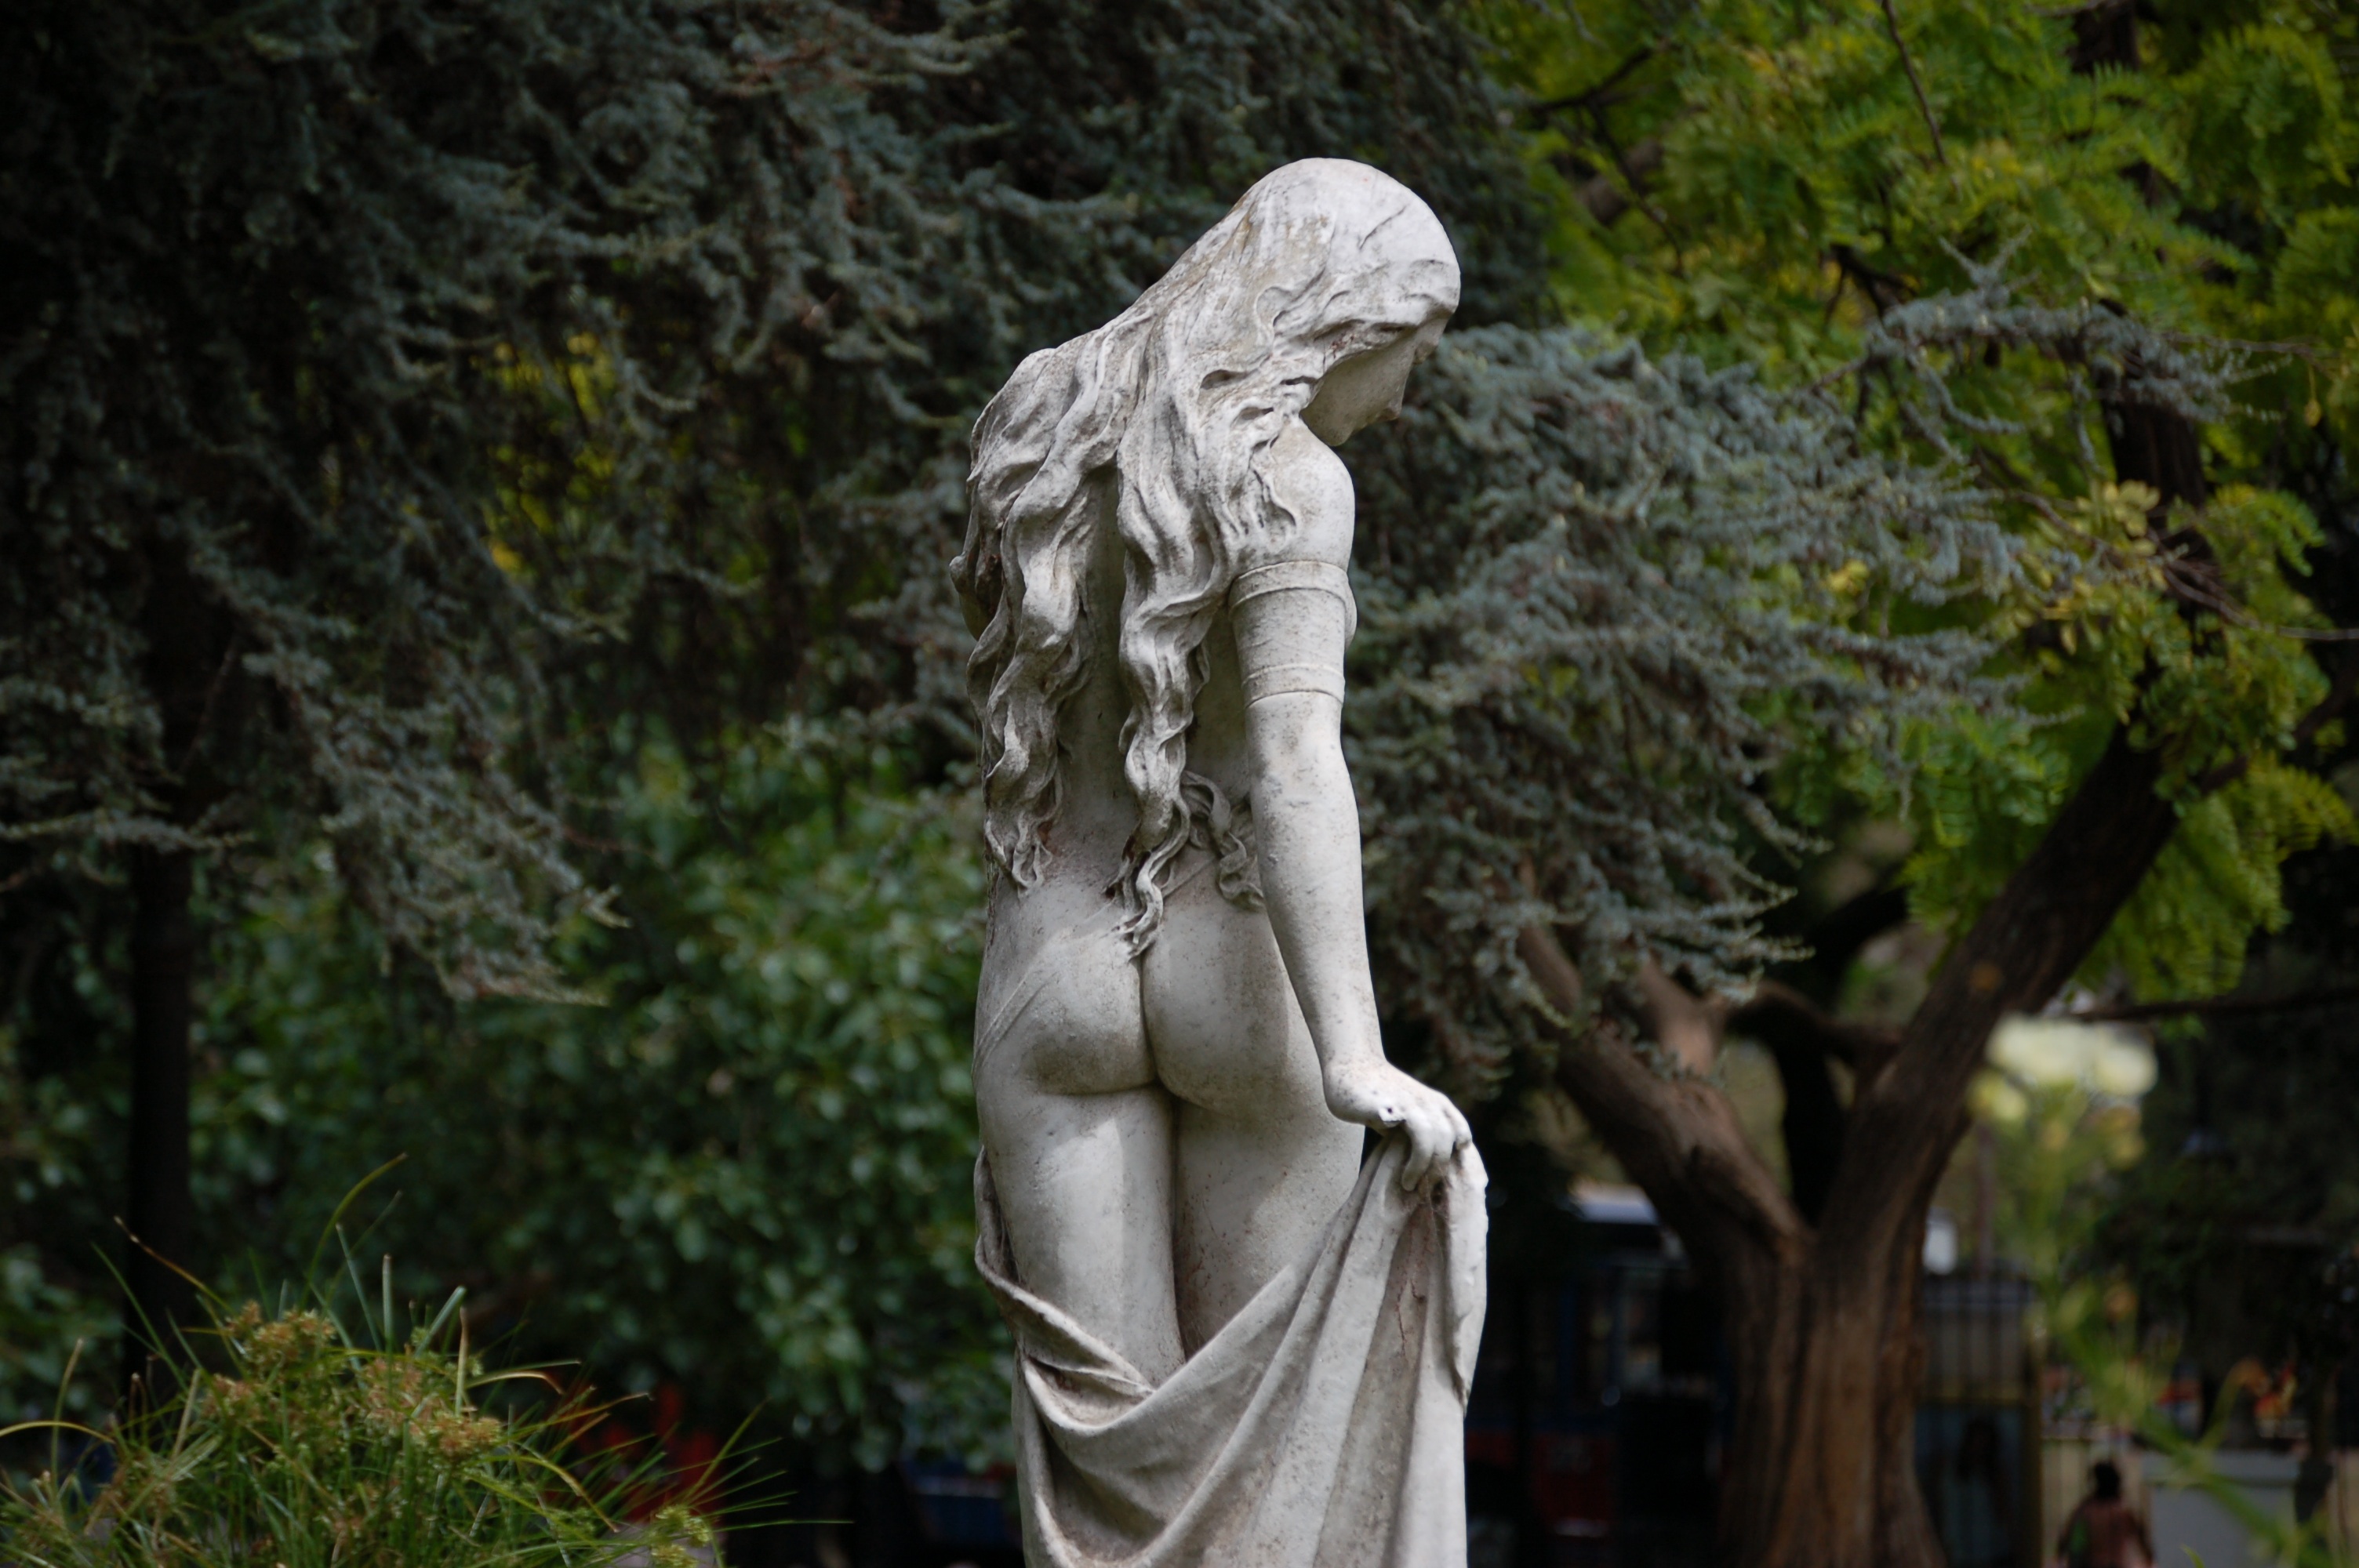
monument, statue, garden, sculpture, art, temple, carving, water feature, mythology